Swami Vivekananda Institute of Technology

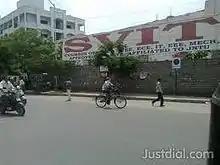
This photo was taken from a tea stall opposite to S.V.I.T. on the corner on Chourastha

SVIT is located in the premises of Mahboob College, which has a historical significance. This institute was founded in 1862 by Somasundaram Mudaliar, as a first public school for primary education and witnessed turn of two centuries. In 1893, Swami Vivekananda addressed a large gathering on the site of the present-day school. Started as a primary school, Mahboob College now also offers graduate and post graduate education in professional streams. The engineering division of SVIT was established on 12 April 2004, which has later expanded to offer post graduate degree. The institution is named after Swami Vivekananda.